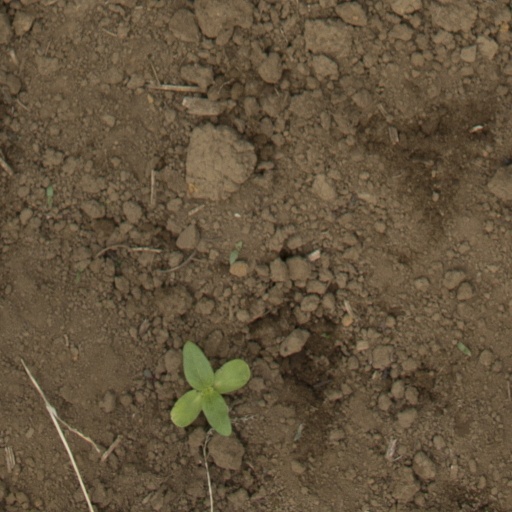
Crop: Jerusalem artichoke